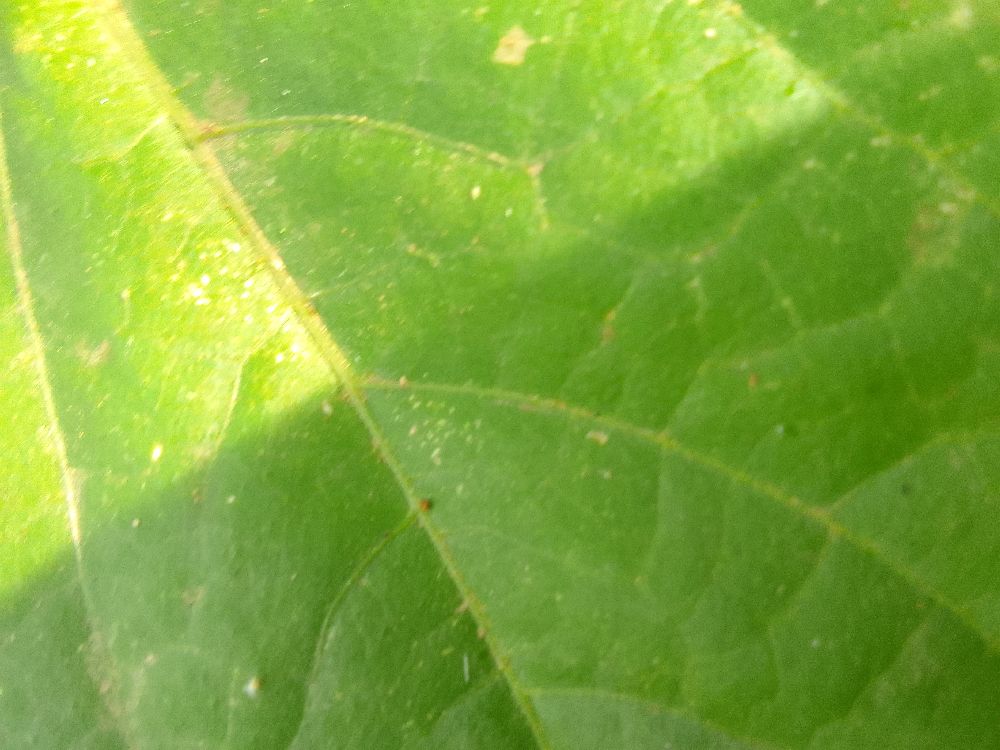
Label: healthy